Albany, Oregon

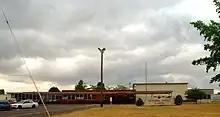
Memorial Middle School

Albany calls itself the "rare metals capital of the world", producing zirconium, hafnium and titanium. One of the major producers of these metals in Albany is ATI Specialty Alloys and Components (formerly ATI Wah Chang) which has a site that primarily focuses on the production of zirconium.